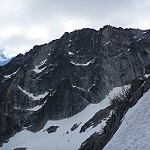
Scene: Outdoor